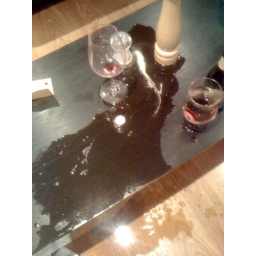
Anchor Porter, all over the table and floor